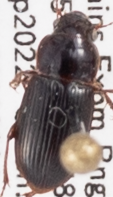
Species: Harpalus desertus
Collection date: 2022-09-14
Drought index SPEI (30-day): -1.216
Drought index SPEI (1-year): -1.594
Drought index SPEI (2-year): -1.45